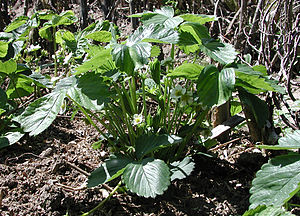
Jordbær-slægten
Jordbærplante
Jordbær blomstrer april/juni
Jordbær er en planteslægt med 17 arter, der er udbredt i Europa, Lilleasien og Nord- og Sydamerika. Det er lave, udløberdannende stauder med løvet siddende i roset. Bladene er trekoblede med tandet rand. Blomsterne er hvide og regelmæssige. Her nævnes kun de arter og den hybrid, som enten er vildtvoksende eller dyrket i Danmark.